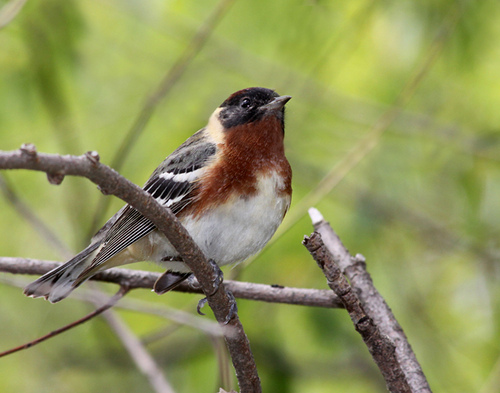
this bird features a short beak, a rust-colored throat and breast, a white belly and abdomen, black cap, and two white wing bars on otherwise dark wings.
a small bird that is multicolored black, white and cream with a rust colored throat and breast.
this bird has a black head, a brown throat, and a short black bill.
this small bird has a black crown, a reddish brown throat, white breast and grey wings with black and white markings.
this bird is brown and white in color with a small beak, and black eye rings.
this bird has a small head compared to his body, with a thin black bill, brown breast and white belly.
perched, smaler birdit's side and the top portion of the chest is a rusty brown color and the lower portion of it's chest is white.
this bird is white with brown and has a very short beak.
a small brown, black and white bird with a large belly, black legs, a wide tail, small head, and short pointy beak.
this bird has a black bill and crown, a red throat, and a white breast and belly.
Species: Bay Breasted Warbler